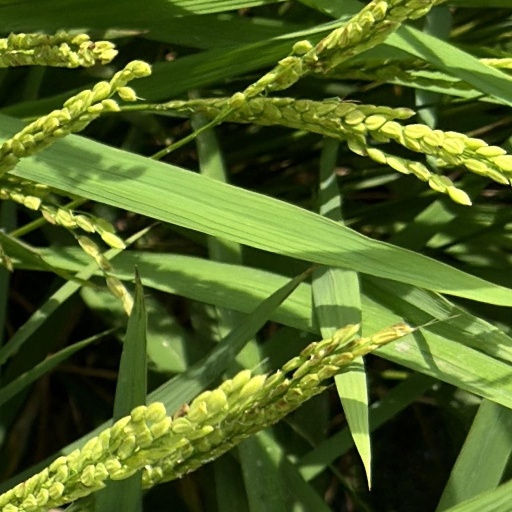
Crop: rice